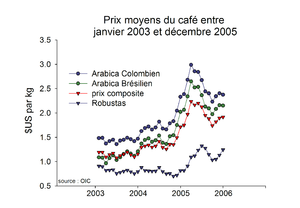
Evolution du prix du cafe en $US par kg entre 2003 et 2006.
L’économie du café représente un enjeu considérable puisque les échanges mondiaux de café représentent entre 10 et 15 milliards de dollars selon les années. Plus de 2,25 milliards de tasses de café sont consommées dans le monde chaque jour. Toutefois, avec moins de dix millions de tonnes produites annuellement, le café ne représente qu'un tonnage très faible par rapport aux produits dominant le marché agricole mondial : le blé, par exemple, représentait 626 millions de tonnes en 2005, et n'est que la troisième production agricole mondiale derrière la canne à sucre et le riz.
Le caféier vient de la province de Kaffa, en Éthiopie. Sa culture se répand dans l'Arabie voisine, où sa popularité a profité de la prohibition de l'alcool par l'islam. Appelé K'hawah, qui signifie « revigorant », sa rareté l'a rendu très cher en Europe jusqu'au premier tiers du XVIIIᵉ siècle. Puis sa culture déferle en quatre vagues, Java des années 1720, La Réunion des années 1730-1740, le Suriname des années 1750-1770 et Saint-Domingue des années 1770-1780.